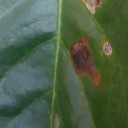
Label: Miner